Salins, Cantal

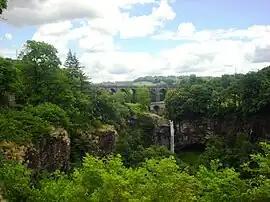
Auze waterfall

Salins is a commune in the Cantal department in south-central France.